History of Yemen

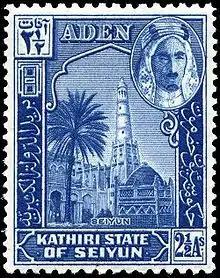
Postage stamp of the Kathiri state of Sai'yun with portrait of Sultan Jafar bin Mansur. Kathiri is Kingdom of Hadhramaut Protected/Controlled British Empire.

Imam al-Mutawakkil Yahya Sharaf ad-Din ruled over the northern highlands including Sana'a while Aden was held by the last Tahiride Sultan 'Amir ibn Dauod. Hadım Suleiman Pasha stormed Aden in 1538, killing its ruler and extended Ottoman's authority to include Zabid in 1539 and eventually Tihama in its entirety. Zabid became the administrative headquarters of Yemen Eyalet. The Ottoman governors did not exercise much control over the highlands; they held sway mainly in the southern coastal region, particularly around Zabid, Mocha and Aden. Out of 80,000 soldiers sent to Yemen from Egypt between 1539 – 1547, only 7,000 survived. The Ottoman accountant-general in Egypt remarks: